Midland Railway 1823 Class

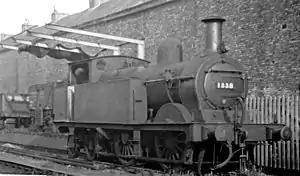
1338 at Tewkesbury, Gloucestershire in 1947.

The Midland Railway 1823 Class was a class of twenty 0-4-4T steam locomotives. They had the power classification 1P.